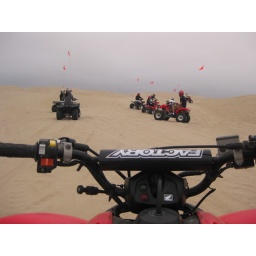
kiddies out playing in the sand box